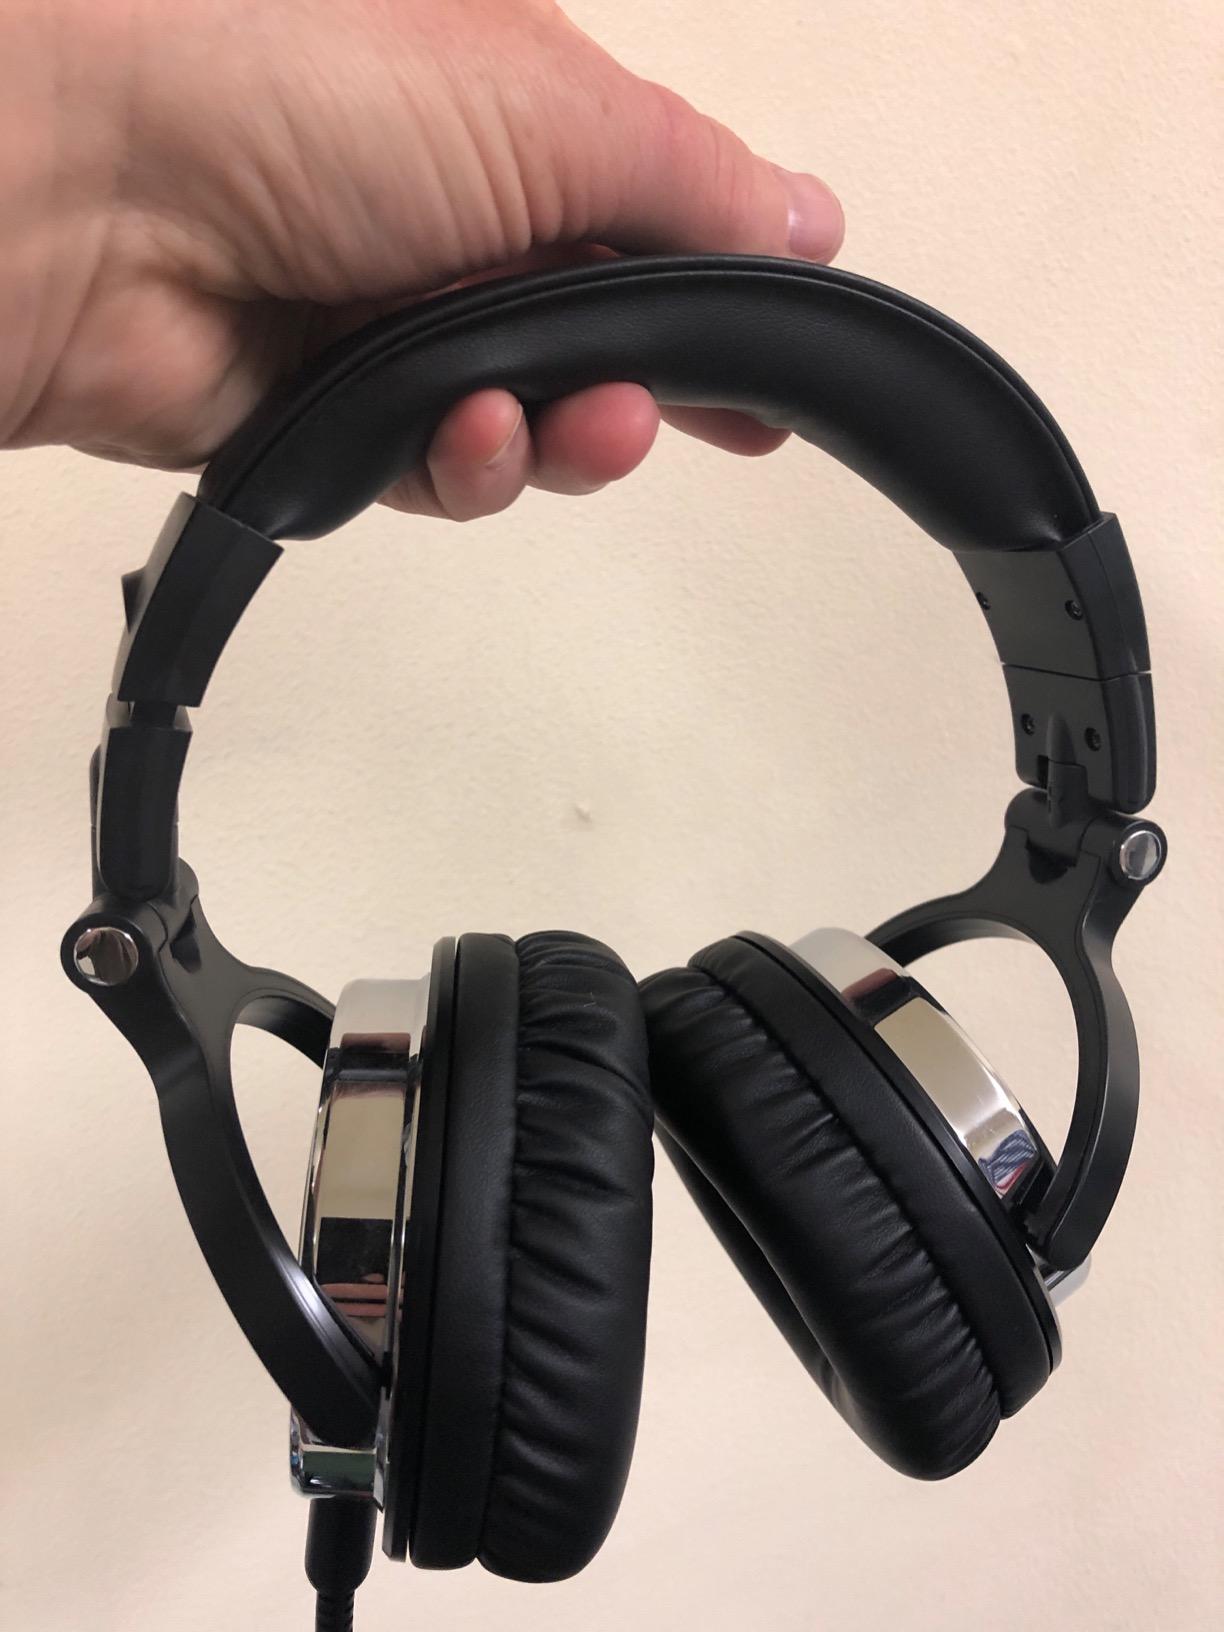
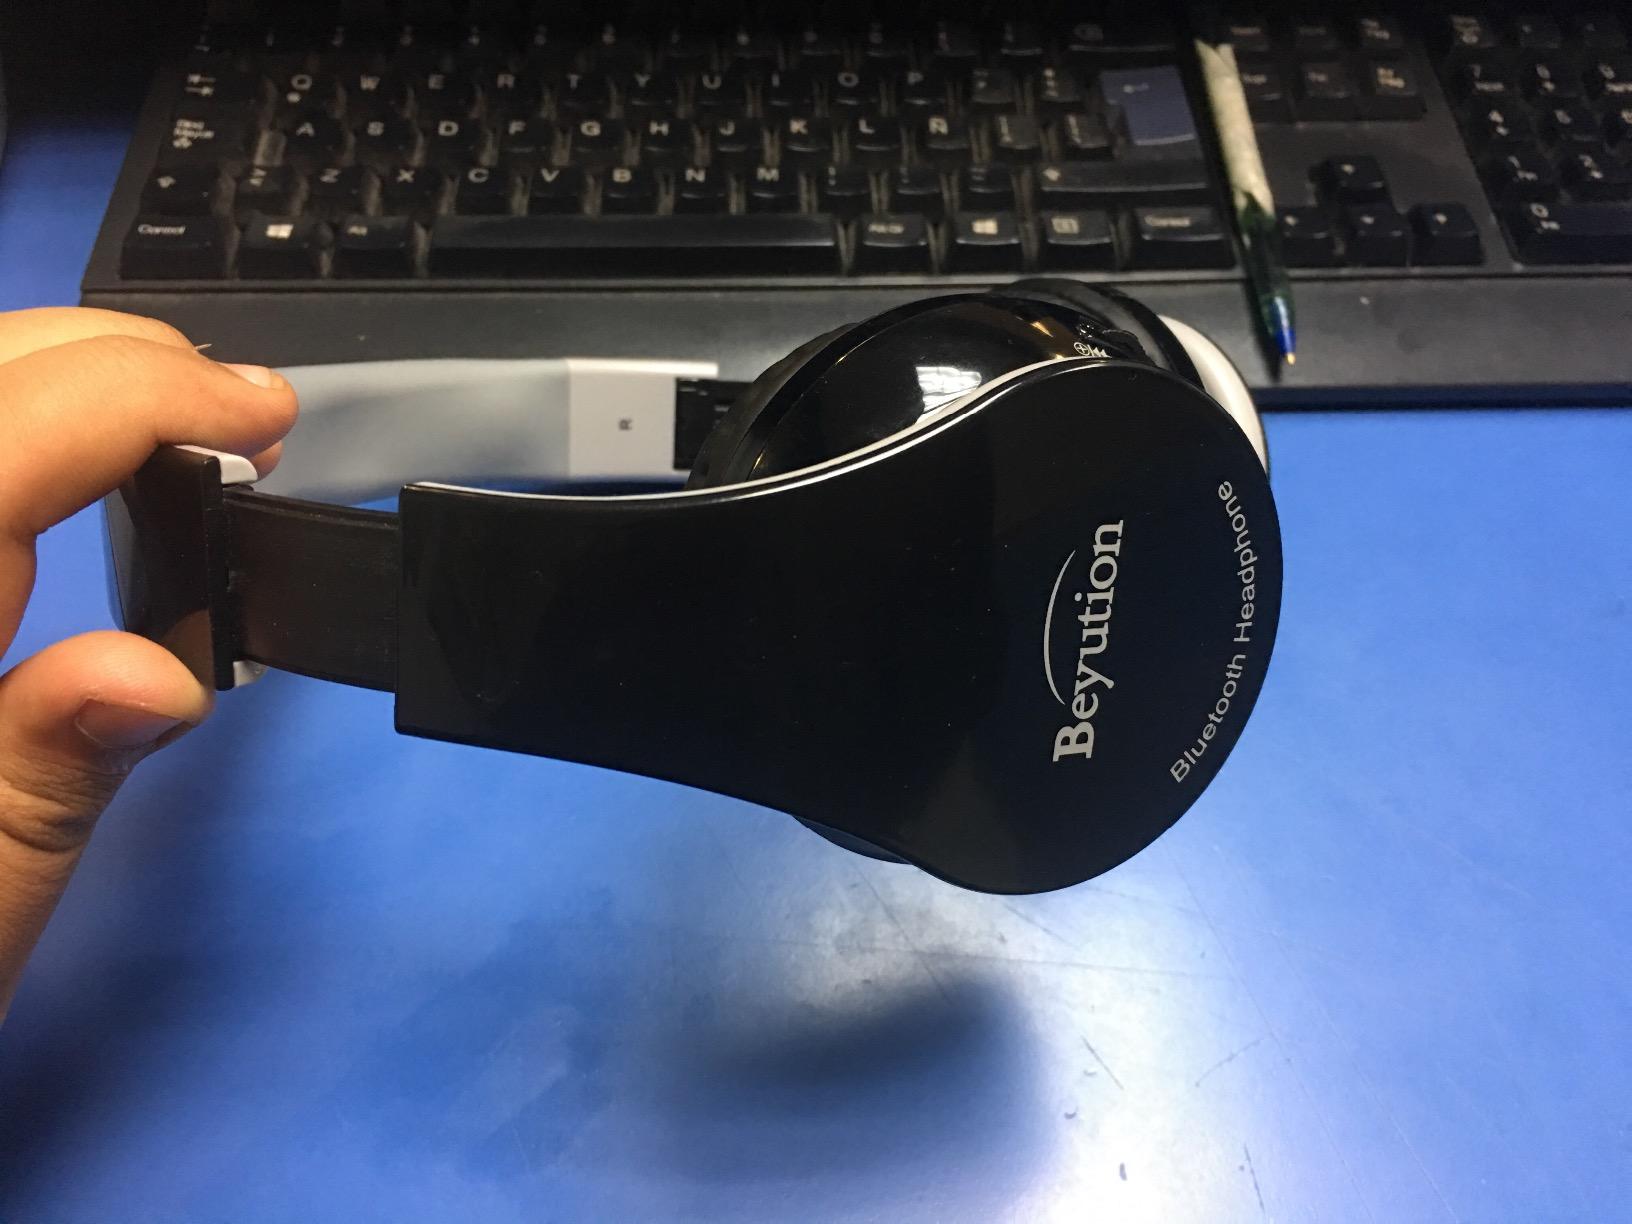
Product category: headphones
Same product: no